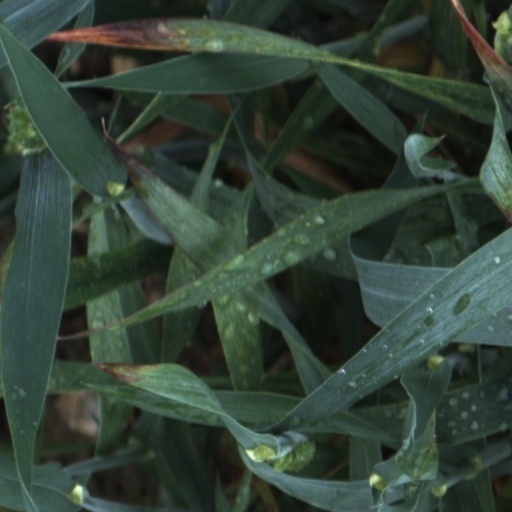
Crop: wheat